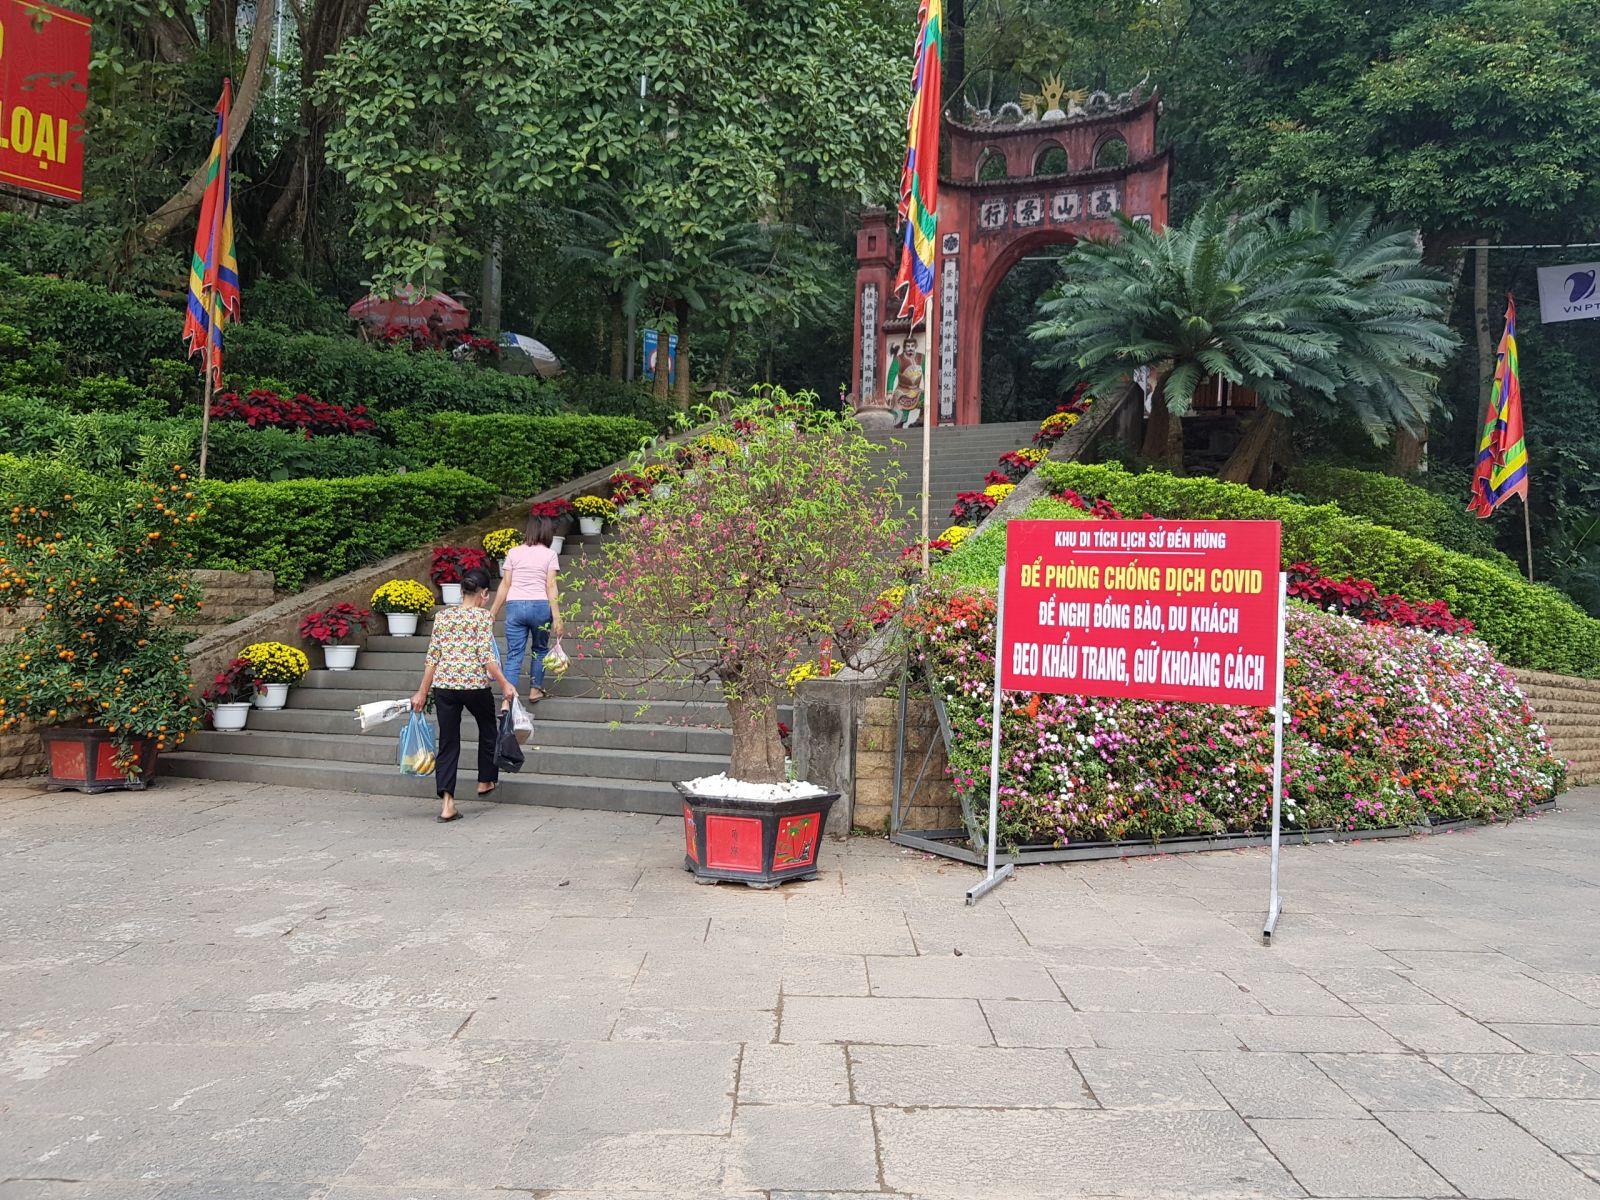
hai người này đang đi lên bậc thang